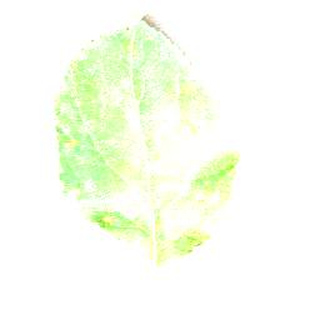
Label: apple_cedar_apple_rust